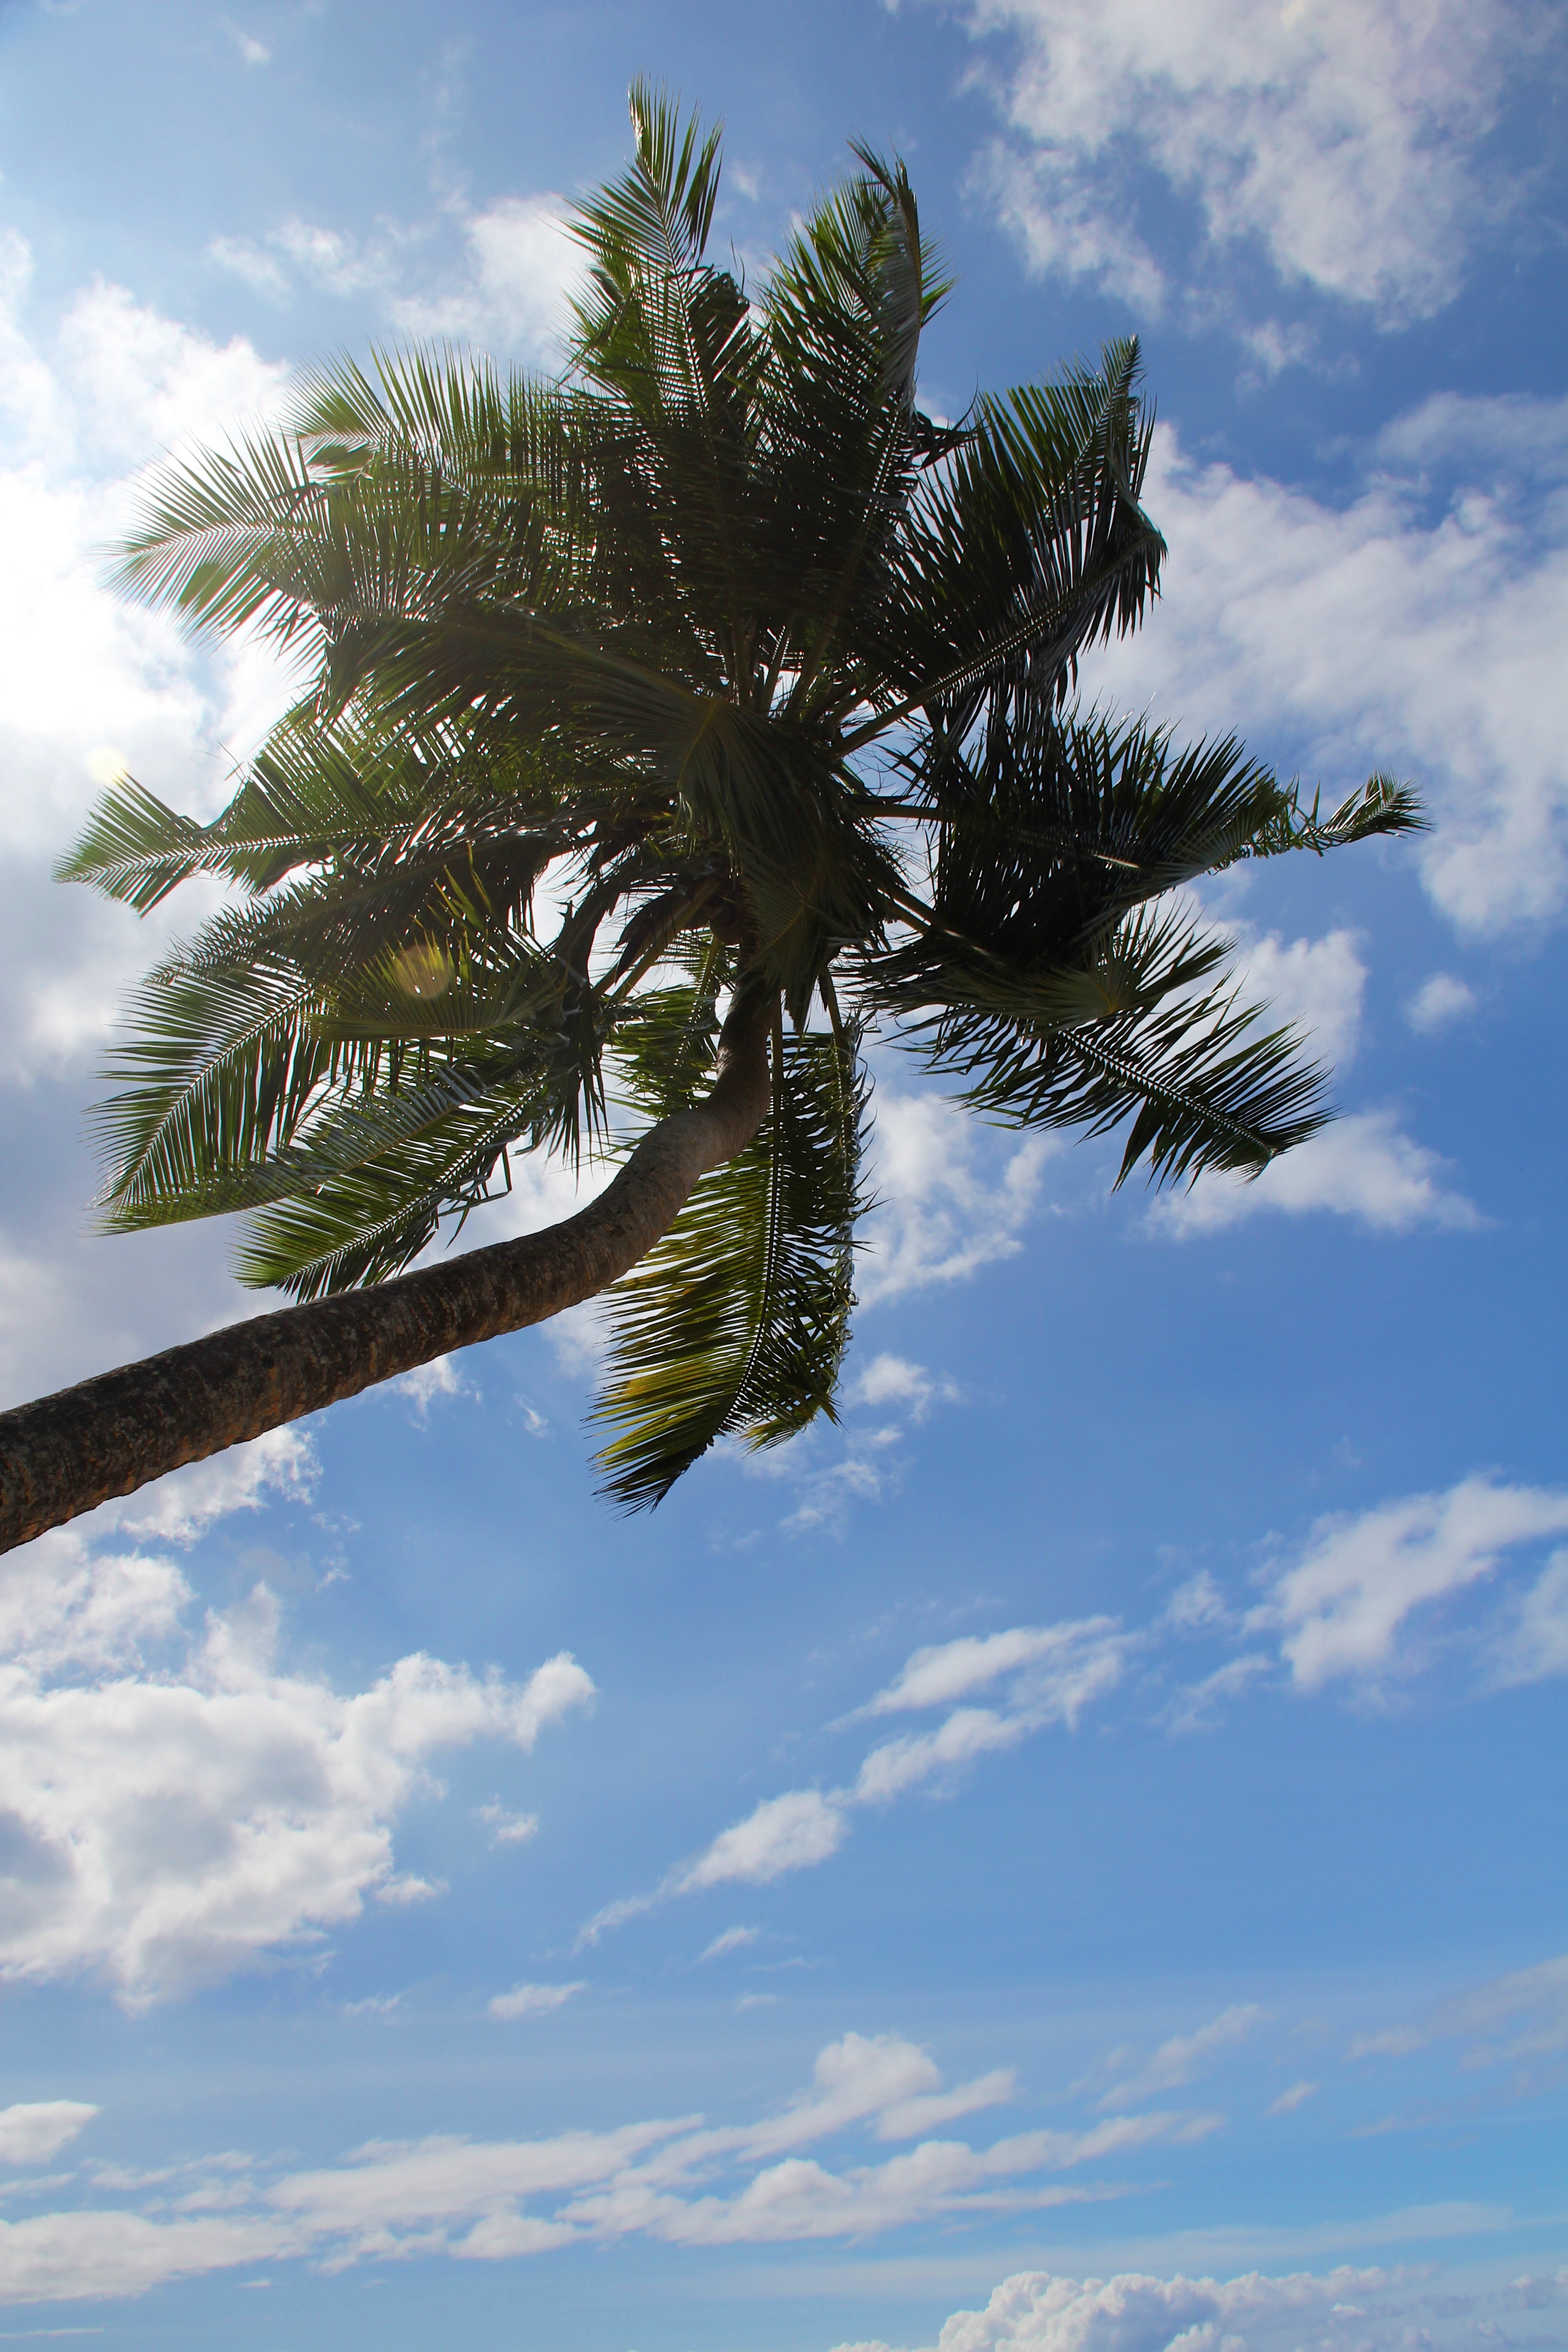
tree, branch, cloud, plant, sky, palm tree, leaf, flower, wind, summer, palm, tropical, holiday, fir, frond, conifer, coconut, spruce, exotic, ecosystem, palm fronds, woody plant, land plant, arecales, palm family, borassus flabellifer